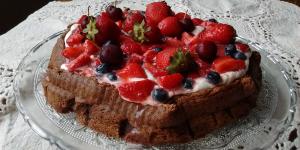
marquise de frutos rojos